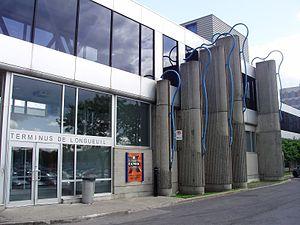
Le terminus Longueuil est un terminus métropolitain de l'Autorité régionale de transport métropolitain situé dans la ville du même nom. Il sert de plateforme de correspondance entre les autobus du Réseau de transport de Longueuil, de plusieurs secteurs de l'organisme Exo et la station Longueuil–Université-de-Sherbrooke de la ligne jaune du métro de Montréal. Avec ses 41 quais et 1 838 places de stationnement, il est le terminus d'autobus le plus imposant et le plus achalandé de la grande région de Montréal.